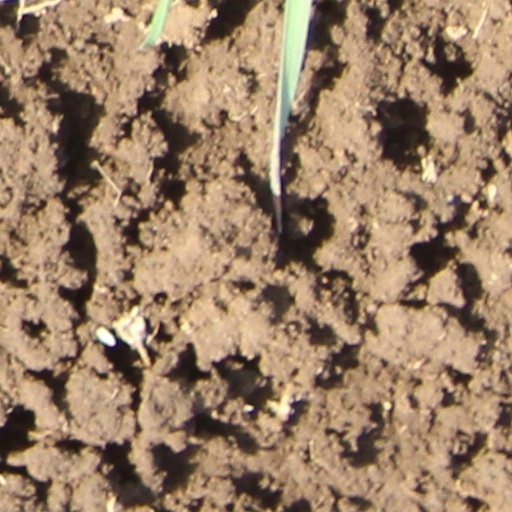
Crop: wheat